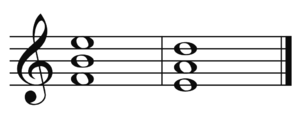
accord de quarte/enrichissements
En musique, une quarte /kaʁt/, est l'intervalle séparant deux notes distantes de quatre degrés.